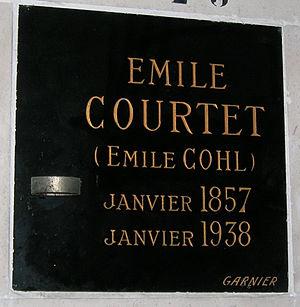
Niche funéraire avec plaque commémorative d'Émile Cohl dans le columbarium du Cimetière du Père-Lachaise (Paris, France)
Le cimetière du Père-Lachaise de Paris est le lieu d'incinération de nombreuses personnalités.
Émile Cohl, pseudonyme d’Émile Courtet, né à Paris le 4 janvier 1857 et mort à Villejuif le 20 janvier 1938, est un dessinateur et animateur français.